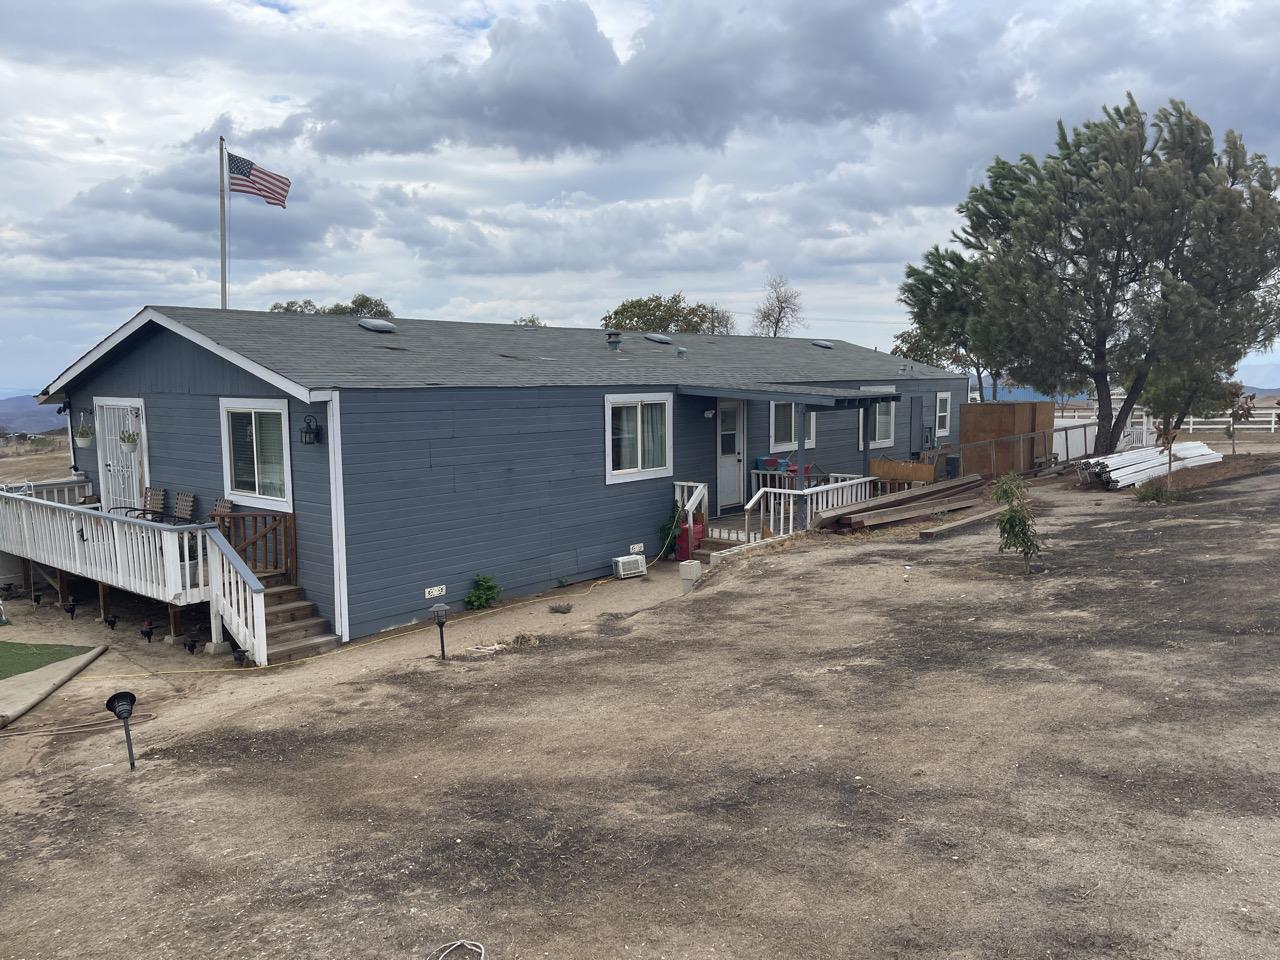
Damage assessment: no_damage